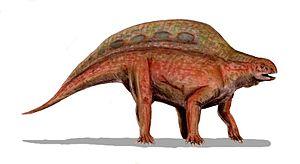
Les Poposauroidea forment un clade éteint de pseudosuchiens paracrocodylomorphes ayant vécu au Trias.
Lotosaurus est un genre éteint de « reptiles » poposauroïdes connu à partir de l'holotype IVPP V 4881, squelette articulé bien conservé, et à partir des spécimens référencés IVPP V 48013, crâne, les restes squelettiques articulés et désarticulés d'au moins dix individus, tous provenaient d'un lit d'os monotypique. Tous les spécimens ont été collectés sur le site de Lotosaurus, de la formation de Batung dans la province du Hunan en Chine centrale, datant de l'étage anisien du Trias moyen, il y a environ 247-242 millions d'années.